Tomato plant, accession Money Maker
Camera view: tilt-top (135 deg); turntable rotation: 180 degrees
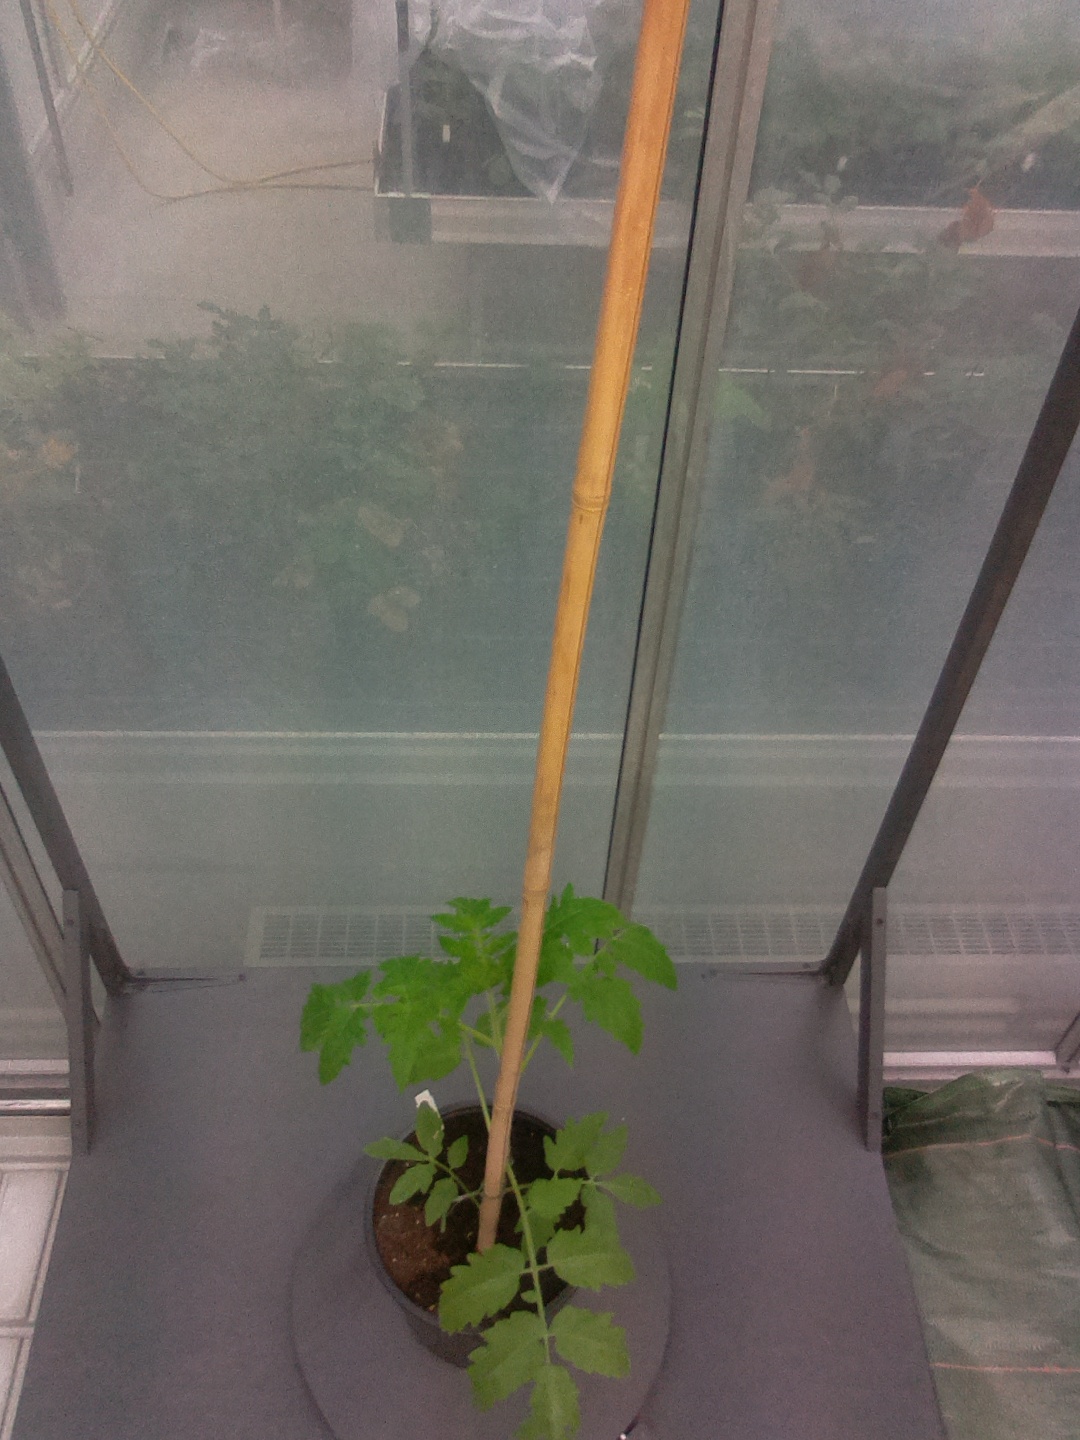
BBCH growth stage 13: 6 of true leaves visible